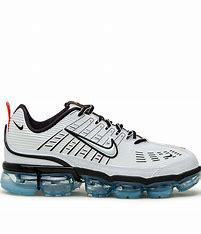
Brand: Nike
Model: Air Vapormax 360